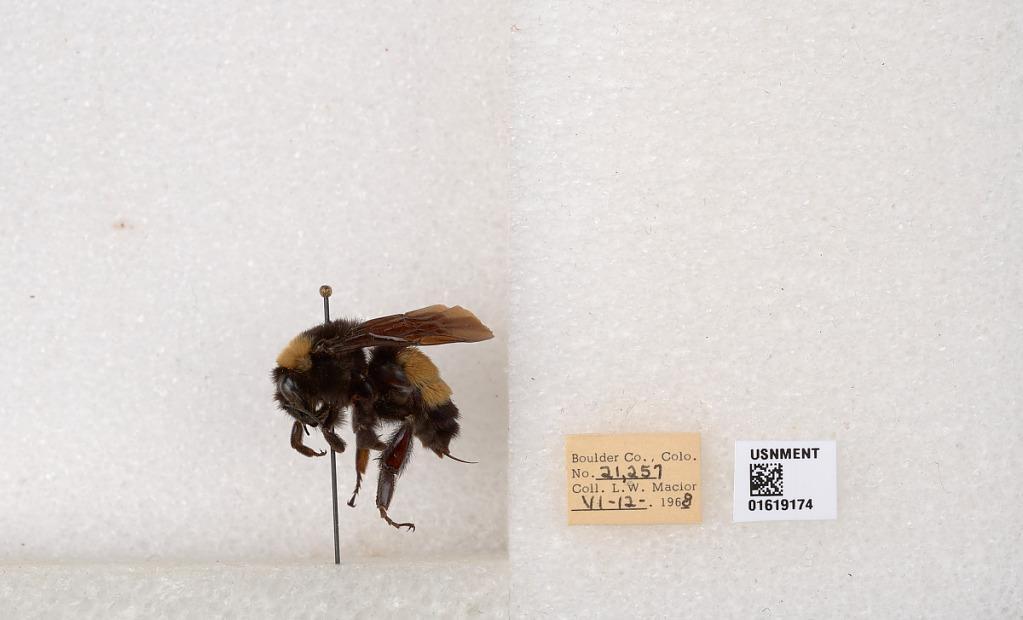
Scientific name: Bombus (Bombus) nevadensis auricormus
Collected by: L. Macior
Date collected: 1968-6-12
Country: United States
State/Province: Colorado
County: Boulder
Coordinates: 40.0925, -105.358